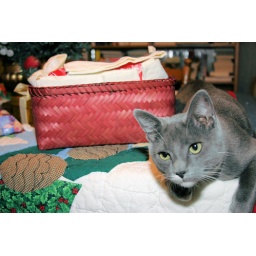
She likes it on the dining room table with my gifts (the basket has an unopened one in it).